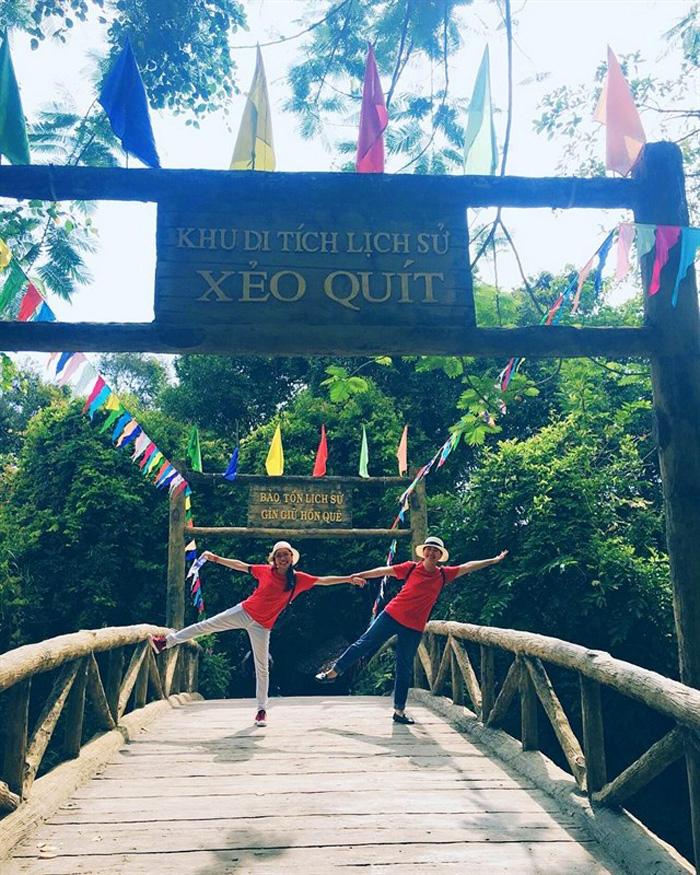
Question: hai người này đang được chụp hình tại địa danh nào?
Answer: khu di tích lịch sử xẻo quít